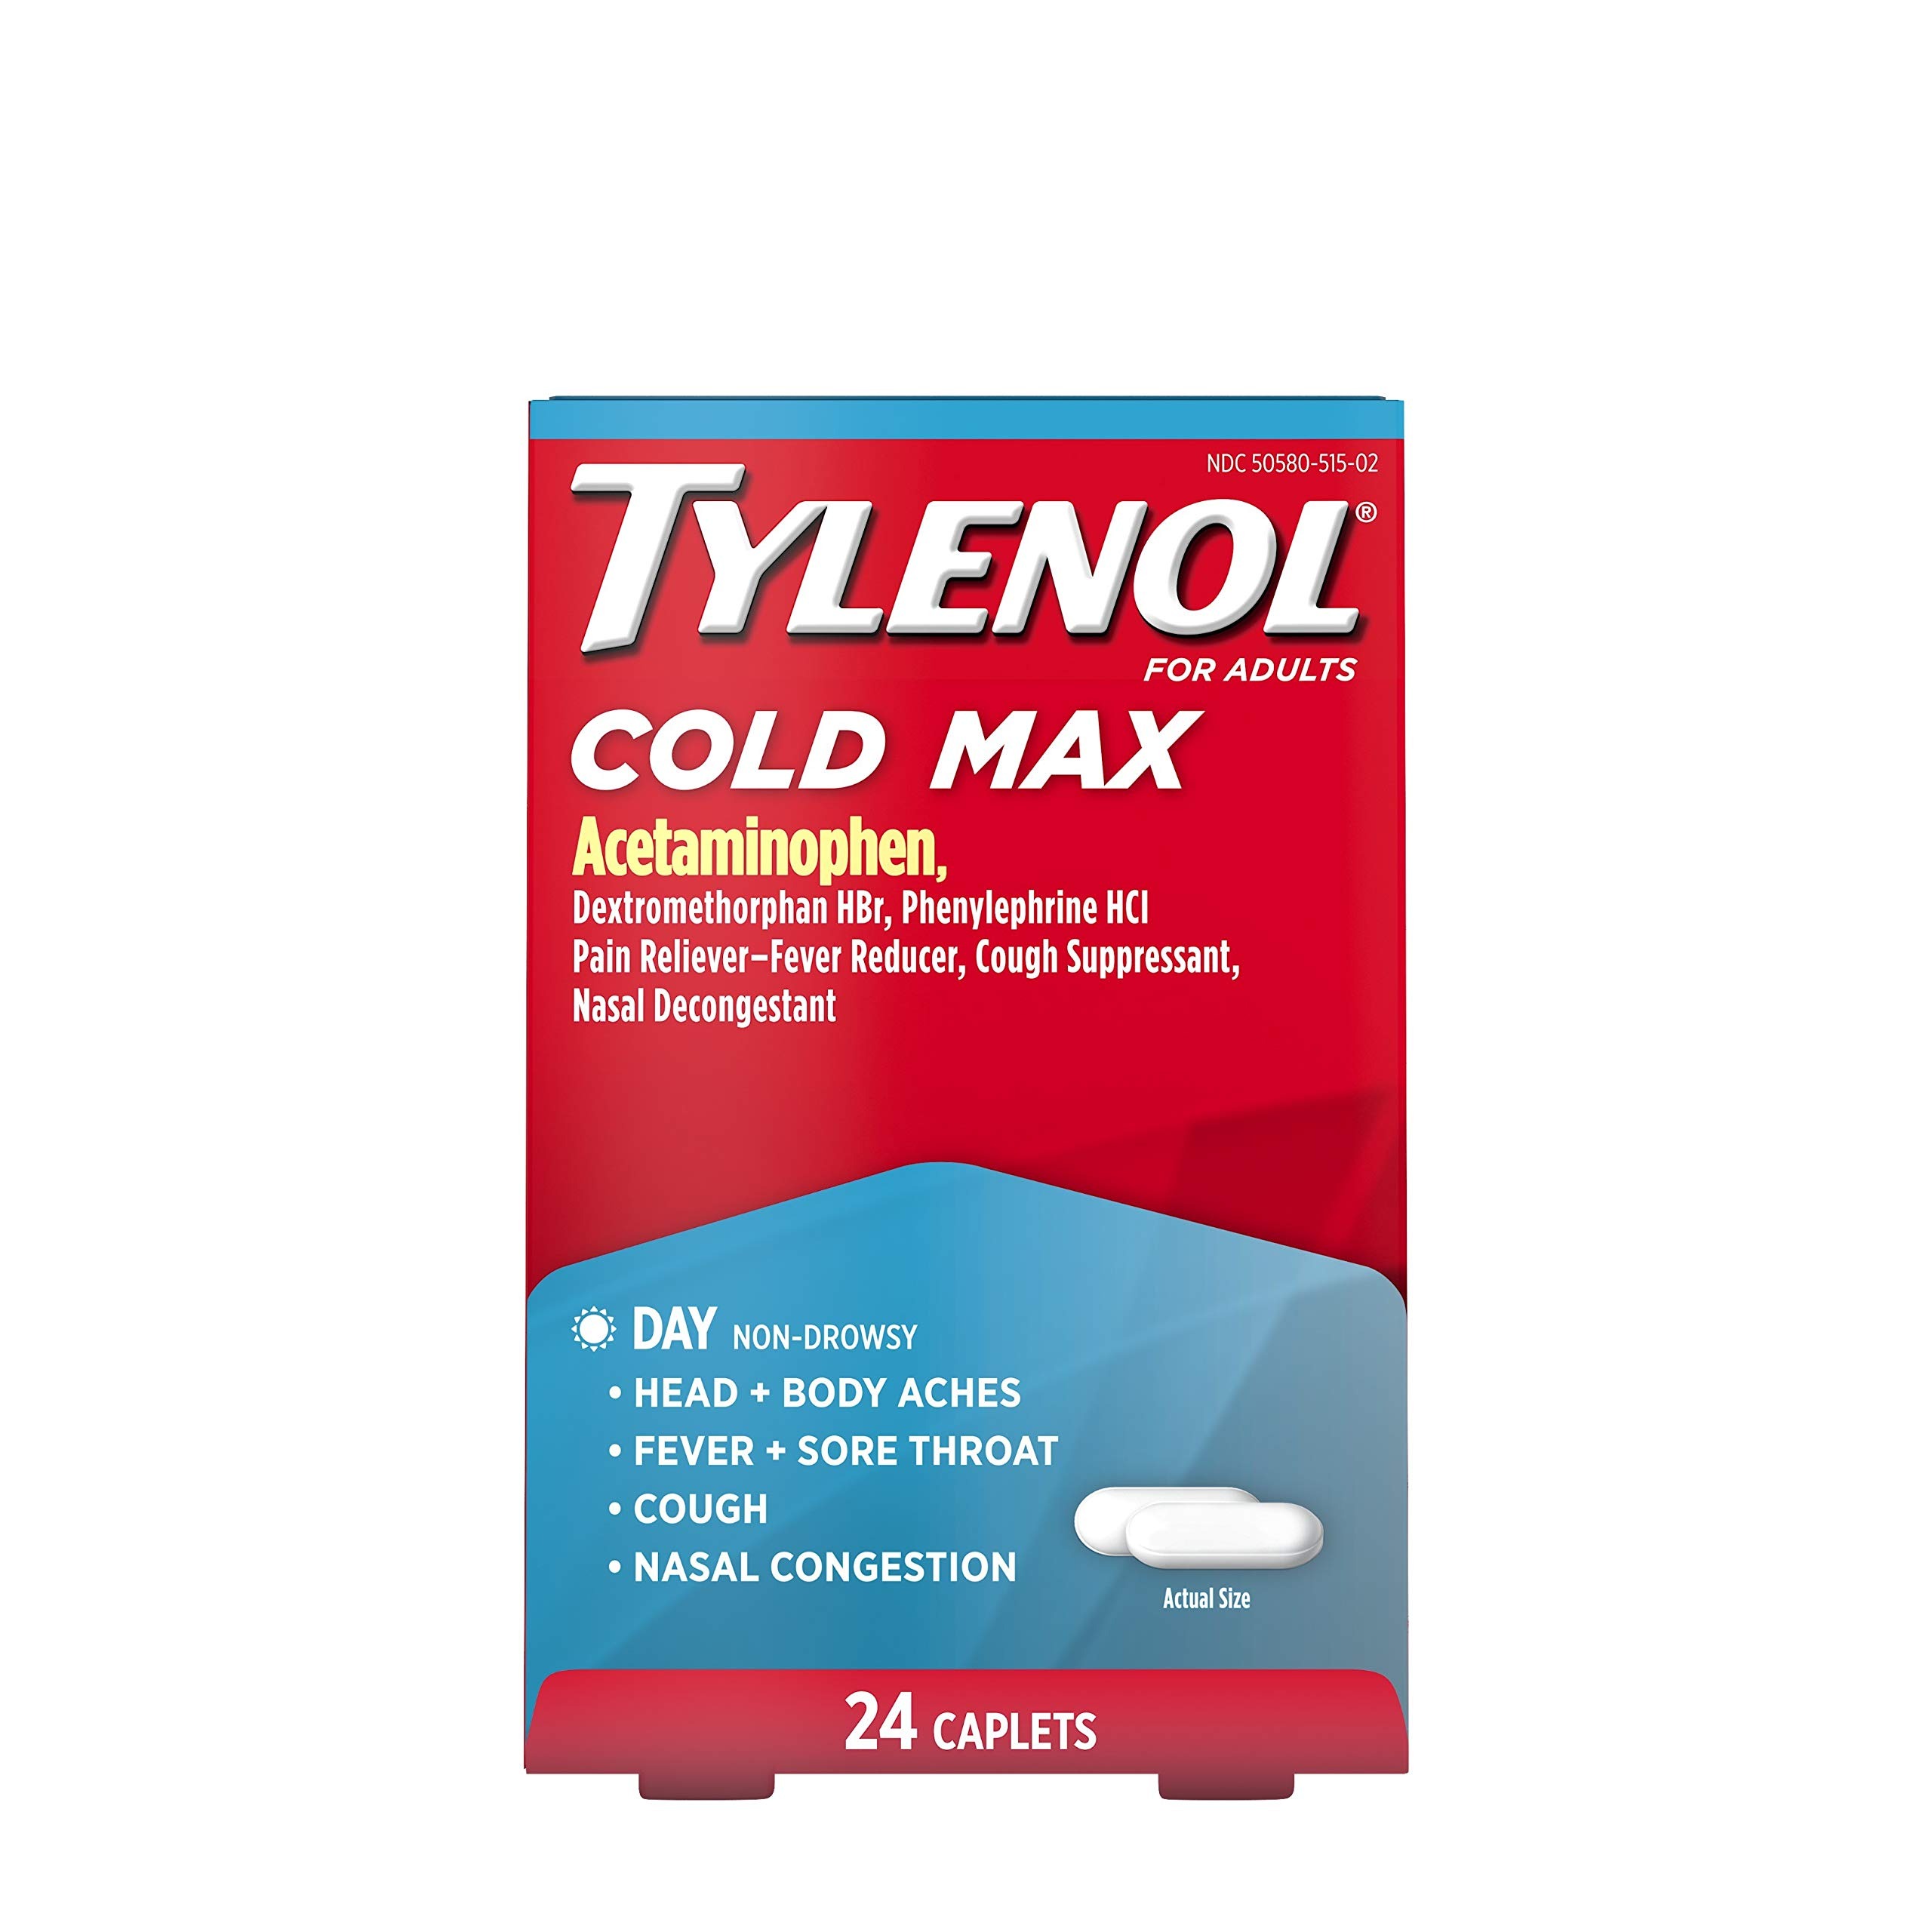
Item Name: Tylenol Cold Max Daytime Non-Drowsy Cold and Flu Relief, Acetaminophen, 24 ct
Bullet Point 1: 24-count of Tylenol Cold Max non-drowsy cold and flu medicine with acetaminophen for multi-symptom relief
Bullet Point 2: Medicine provides temporary relief for cold and flu symptoms including aches and pains, sore throat, nasal congestion, sinus congestion and pressure, cough and fever
Bullet Point 3: Each cold & flu caplet contains 325 mg of acetaminophen to help reduce fever and relieve minor aches & pains
Bullet Point 4: Each non-drowsy caplet also contains 10 mg of dextromethorphan to suppress cough, and 5 mg phenylephrine to relieve nasal congestion
Bullet Point 5: From the #1 doctor-recommended pain relief brand, this cold & flu medicine is suitable for use by adults and children 12 years and older for daytime multi-symptom
Value: 24.0
Unit: count

Price: 12.76